John O'Brien (soccer)

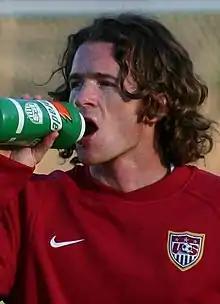
O'Brien in 2006

Jonathan Patrick O'Brien (born August 29, 1977) is an American former soccer player. After retiring, he pursued a career in psychology.